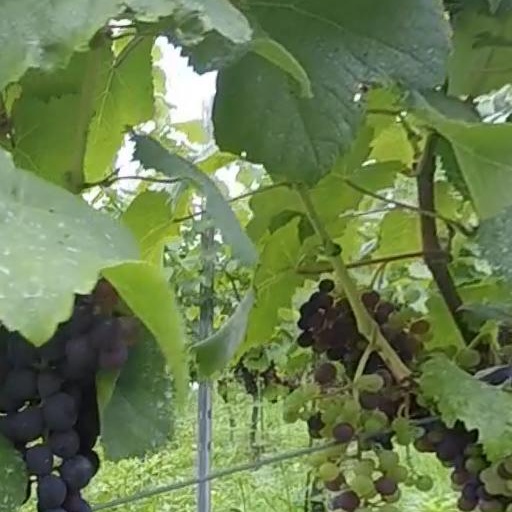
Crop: grape